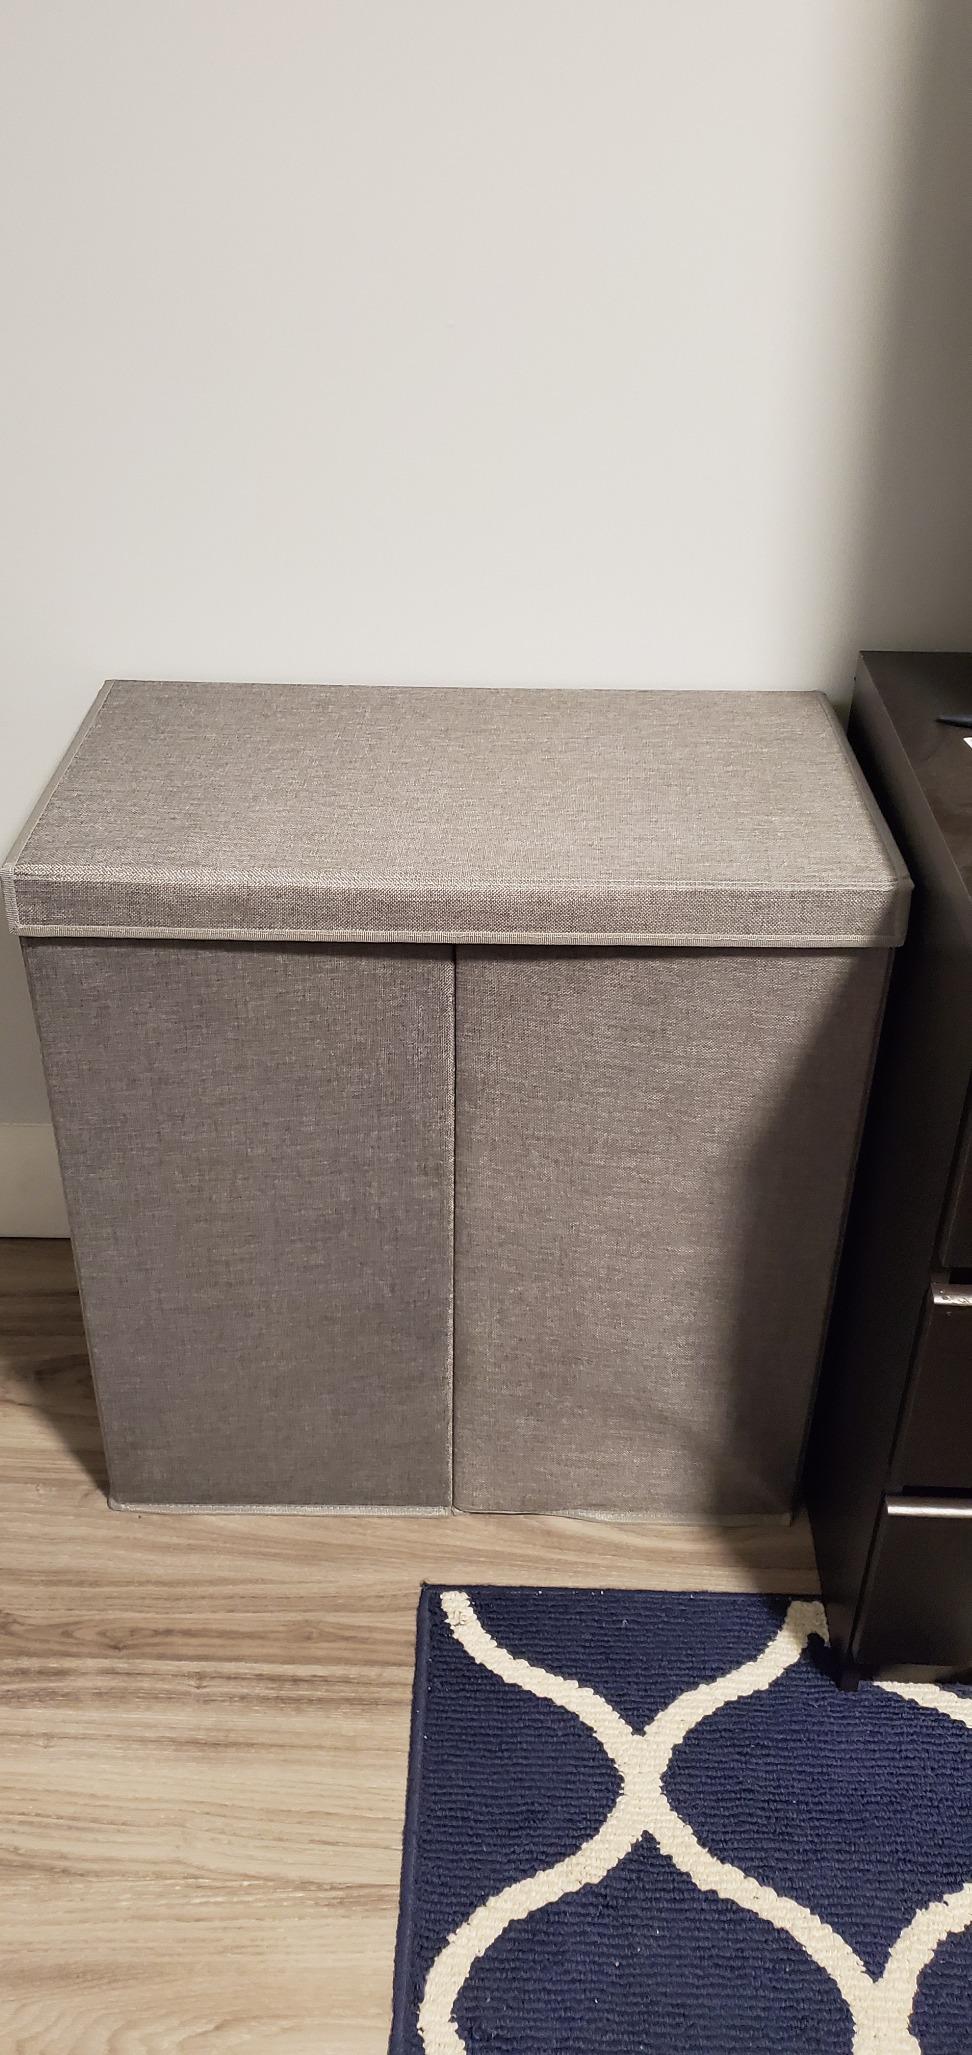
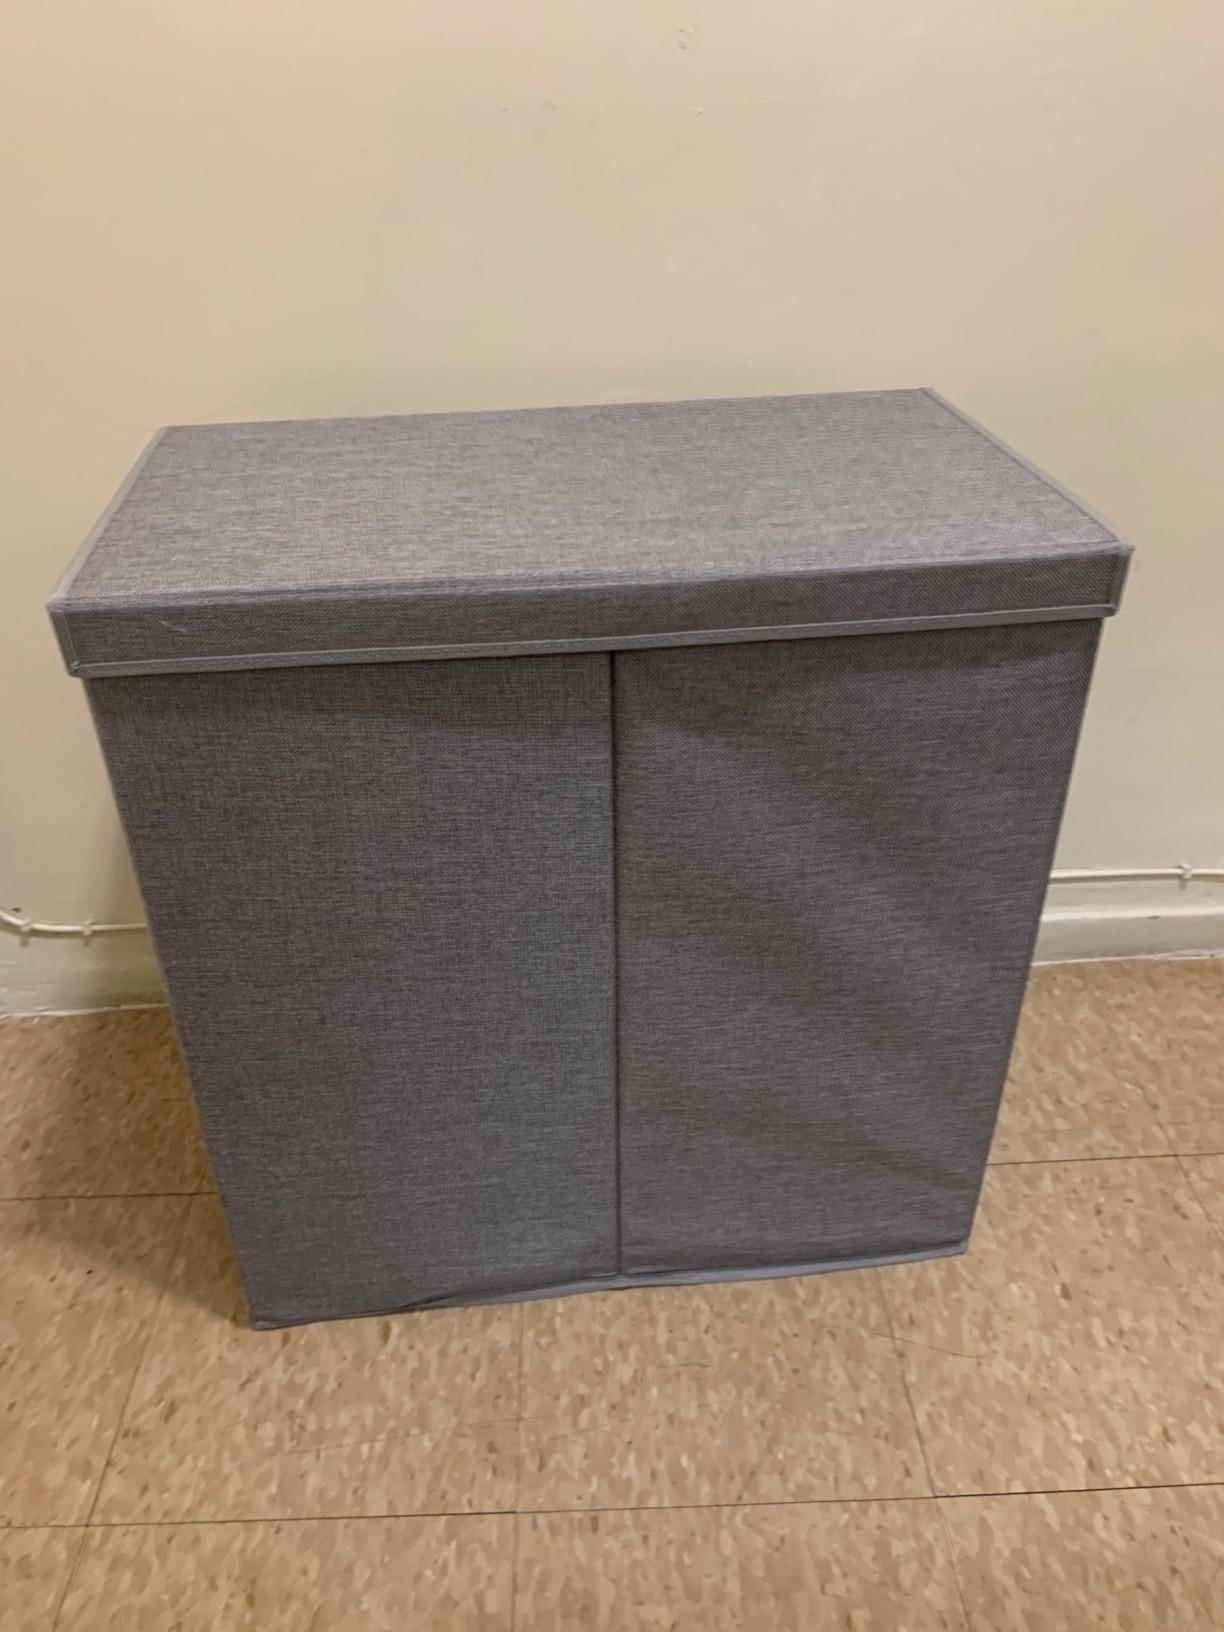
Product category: items_hamper
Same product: yes